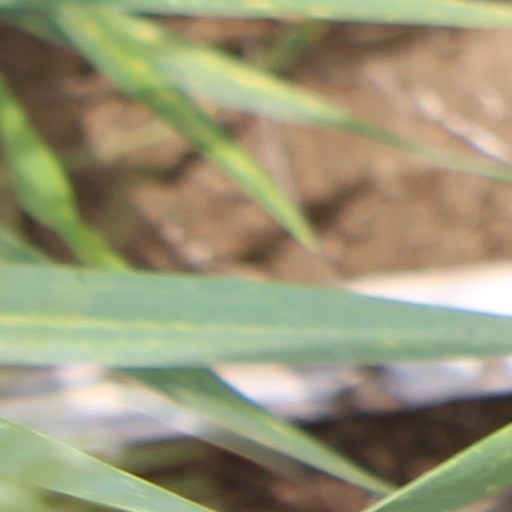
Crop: wheat